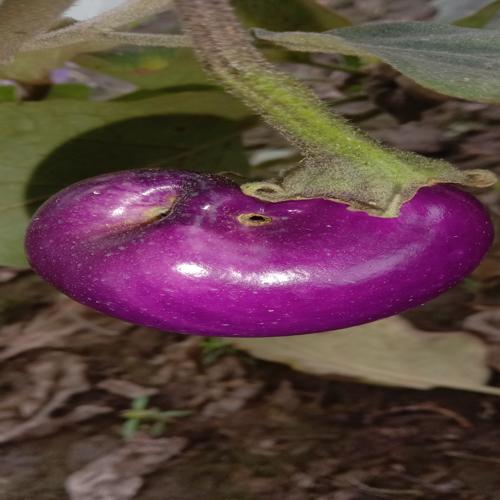
Label: Shoot and Fruit Borer